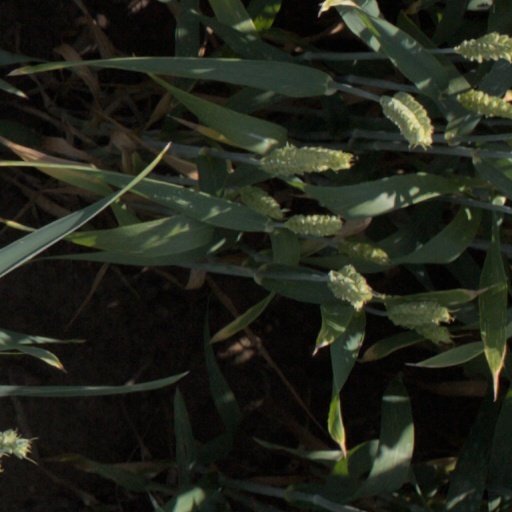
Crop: wheat